The Laidly Worm of Spindleston Heugh

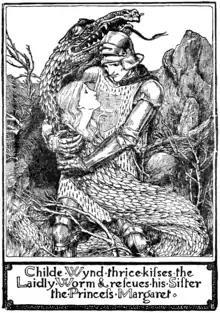
"Childe Wynd thrice kisses the laidly worm", John D. Batten, 1890

The Laidly Worm of Spindleston Heugh, also known as "The Laidly Worm of Bamborough", is a Northumbrian ballad about a princess who is changed into a dragon (the "laidly worm" of the title).